Authority (novel)

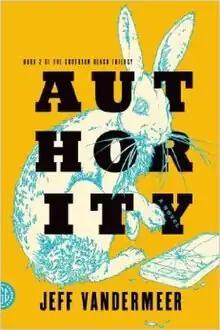

Authority is a 2014 novel by Jeff VanderMeer. It is the second in a series of four books called the Southern Reach Series. In an interview, VanderMeer stated that, "if "Annihilation" is an expedition into Area X, then "Authority" is an expedition into the Southern Reach, the agency sending in the expeditions." It was released in May 2014.